Hotel Emma

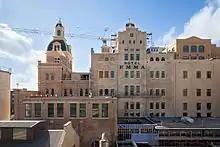
Construction of the hotel

Construction for Hotel Emma began on December 10, 2012 with three architects and design firms secured: Three Living Architecture, Roman and Williams, and Powell & Carson Architects & Planners. Keeping much of the original architectural integrity and design, existing machinery and pieces were salvaged, as well as the original 134-foot brewery tower, resulting in a variety of different architectural styles. The Hotel Emma opened on November 12, 2015.